Declaration of martial law in Russell County, Alabama

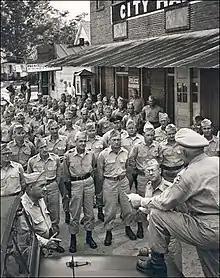
A group of national guardsmen receiving news of their deactivation outside the city hall and police headquarters in Phenix City, early 1955

The troops involved were under the command of Major General Hanna, and numbered around 500 personnel at any given time. The troops were drawn mainly from the Alabama Army National Guard, but some units of the Alabama Air National Guard were also used. As part of the operation, Phenix City was declared off-limits to U.S. Army personnel stationed at Fort Benning, and additional military police were stationed on the 14th Street and Dillingham bridges to prevent a breach of that order.